Dhanwar, Giridih

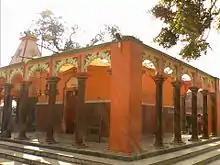
Jharkhand Dham a Lord Siva's Temple near Dhanwar, Giridih, Jharkhand

Jharkhand Dham - It is situated approximately 55 km from Giridih and 10 km from Rajdhanwar. "Jharkhand Dham" which is considered one of the second most worshipped temple of Shiva after Baidhnath Dham in Deoghar.